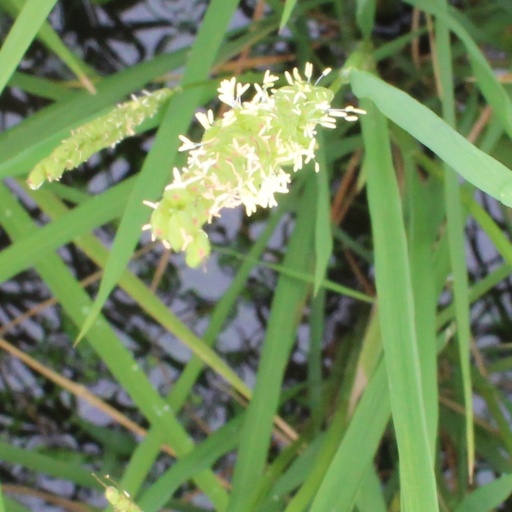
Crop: rice